International Day for the Eradication of Poverty

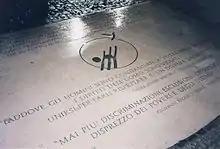
Replica of the October 17 Commemorative Stone, Rome - Italy

To date, there is a total of 53 replicas of the Commemorative Stone around the world including countries like Belgium, Burkina Faso, Canada, Germany, Philippines, Portugal Reunion Island, Switzerland, the UK and the USA. Replicas of the commemorative stone can also be found at the Council of Europe in Strasbourg and the United Nations headquarters in New York.